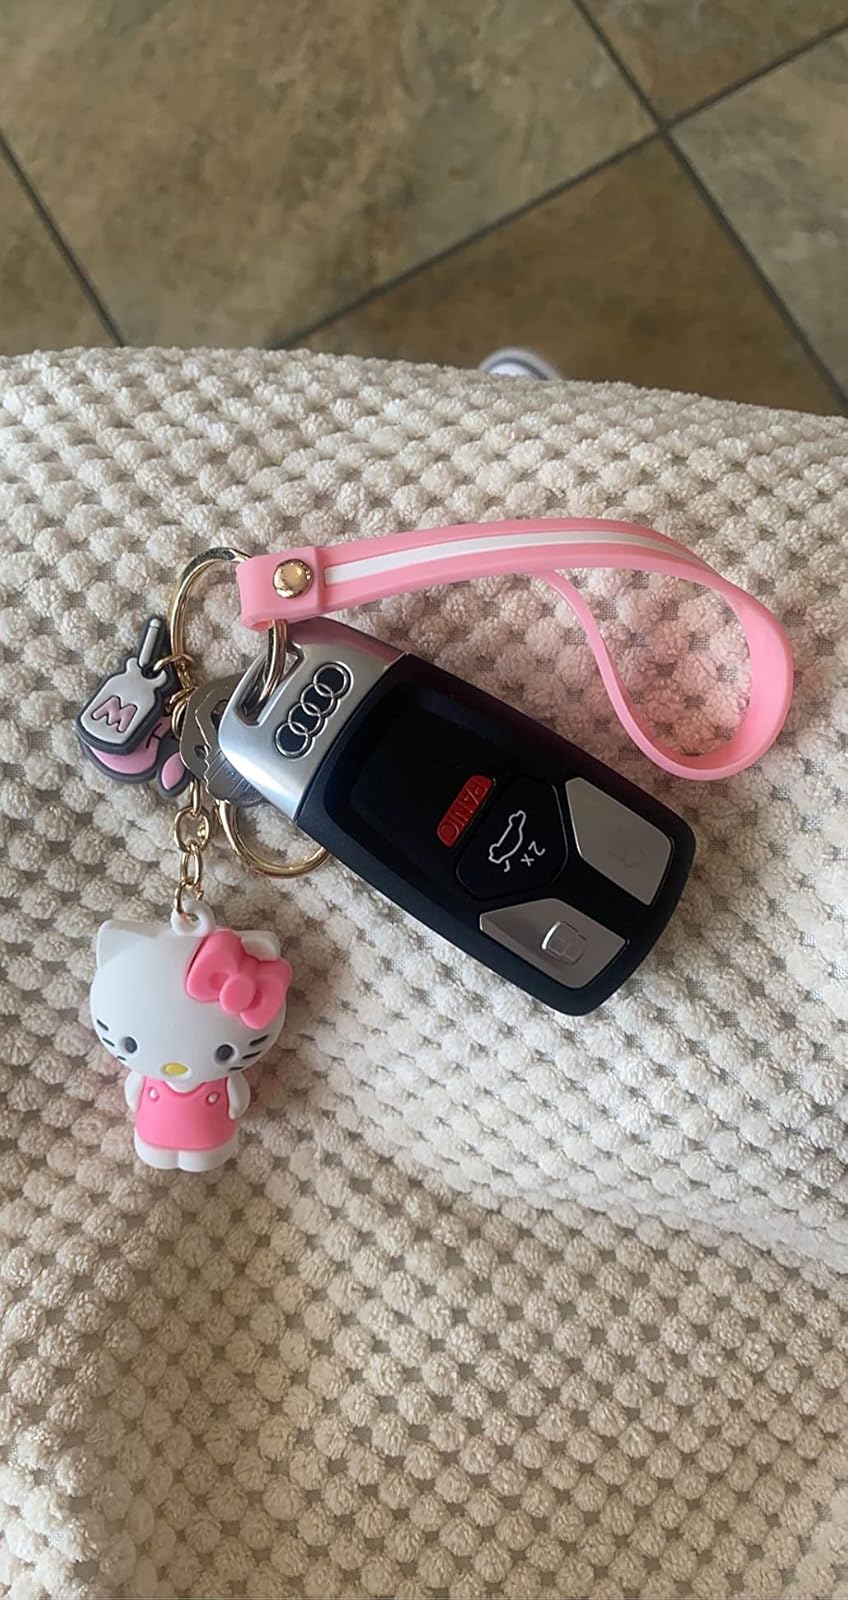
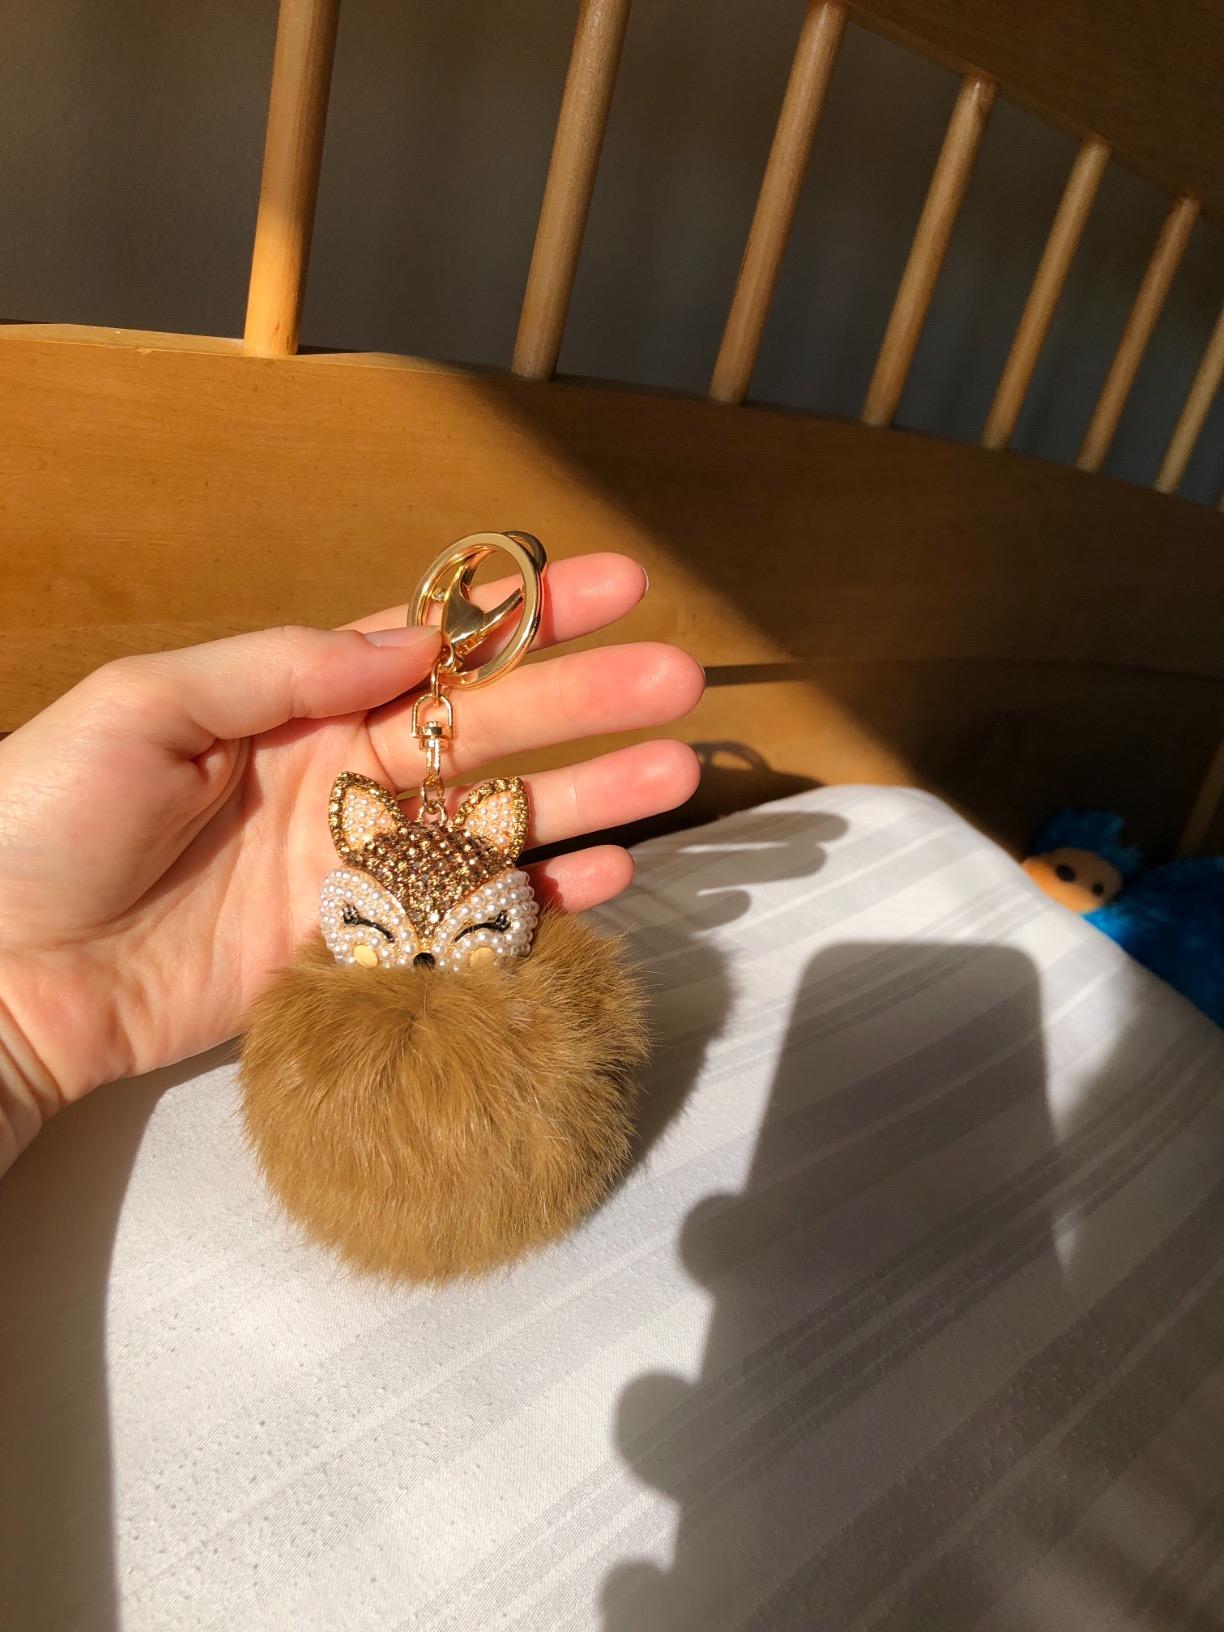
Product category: accessories_keychain
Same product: no